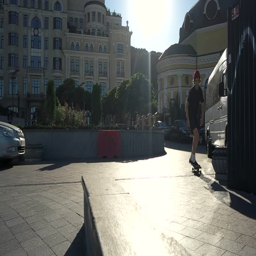
jump of skateboarder in slow - mo .